Saint-Jean-du-Corail-des-Bois

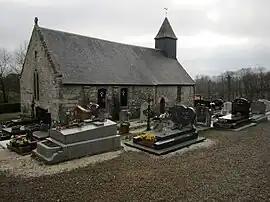
The church of Saint-Jean-Baptiste

Saint-Jean-du-Corail-des-Bois is a commune in the Manche department in Normandy in north-western France.